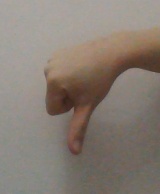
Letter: waw